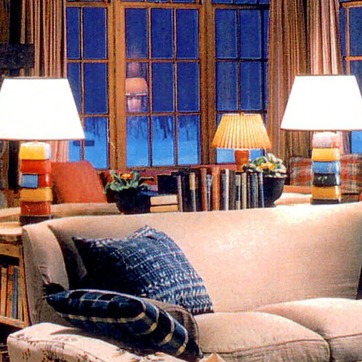
Material: paper